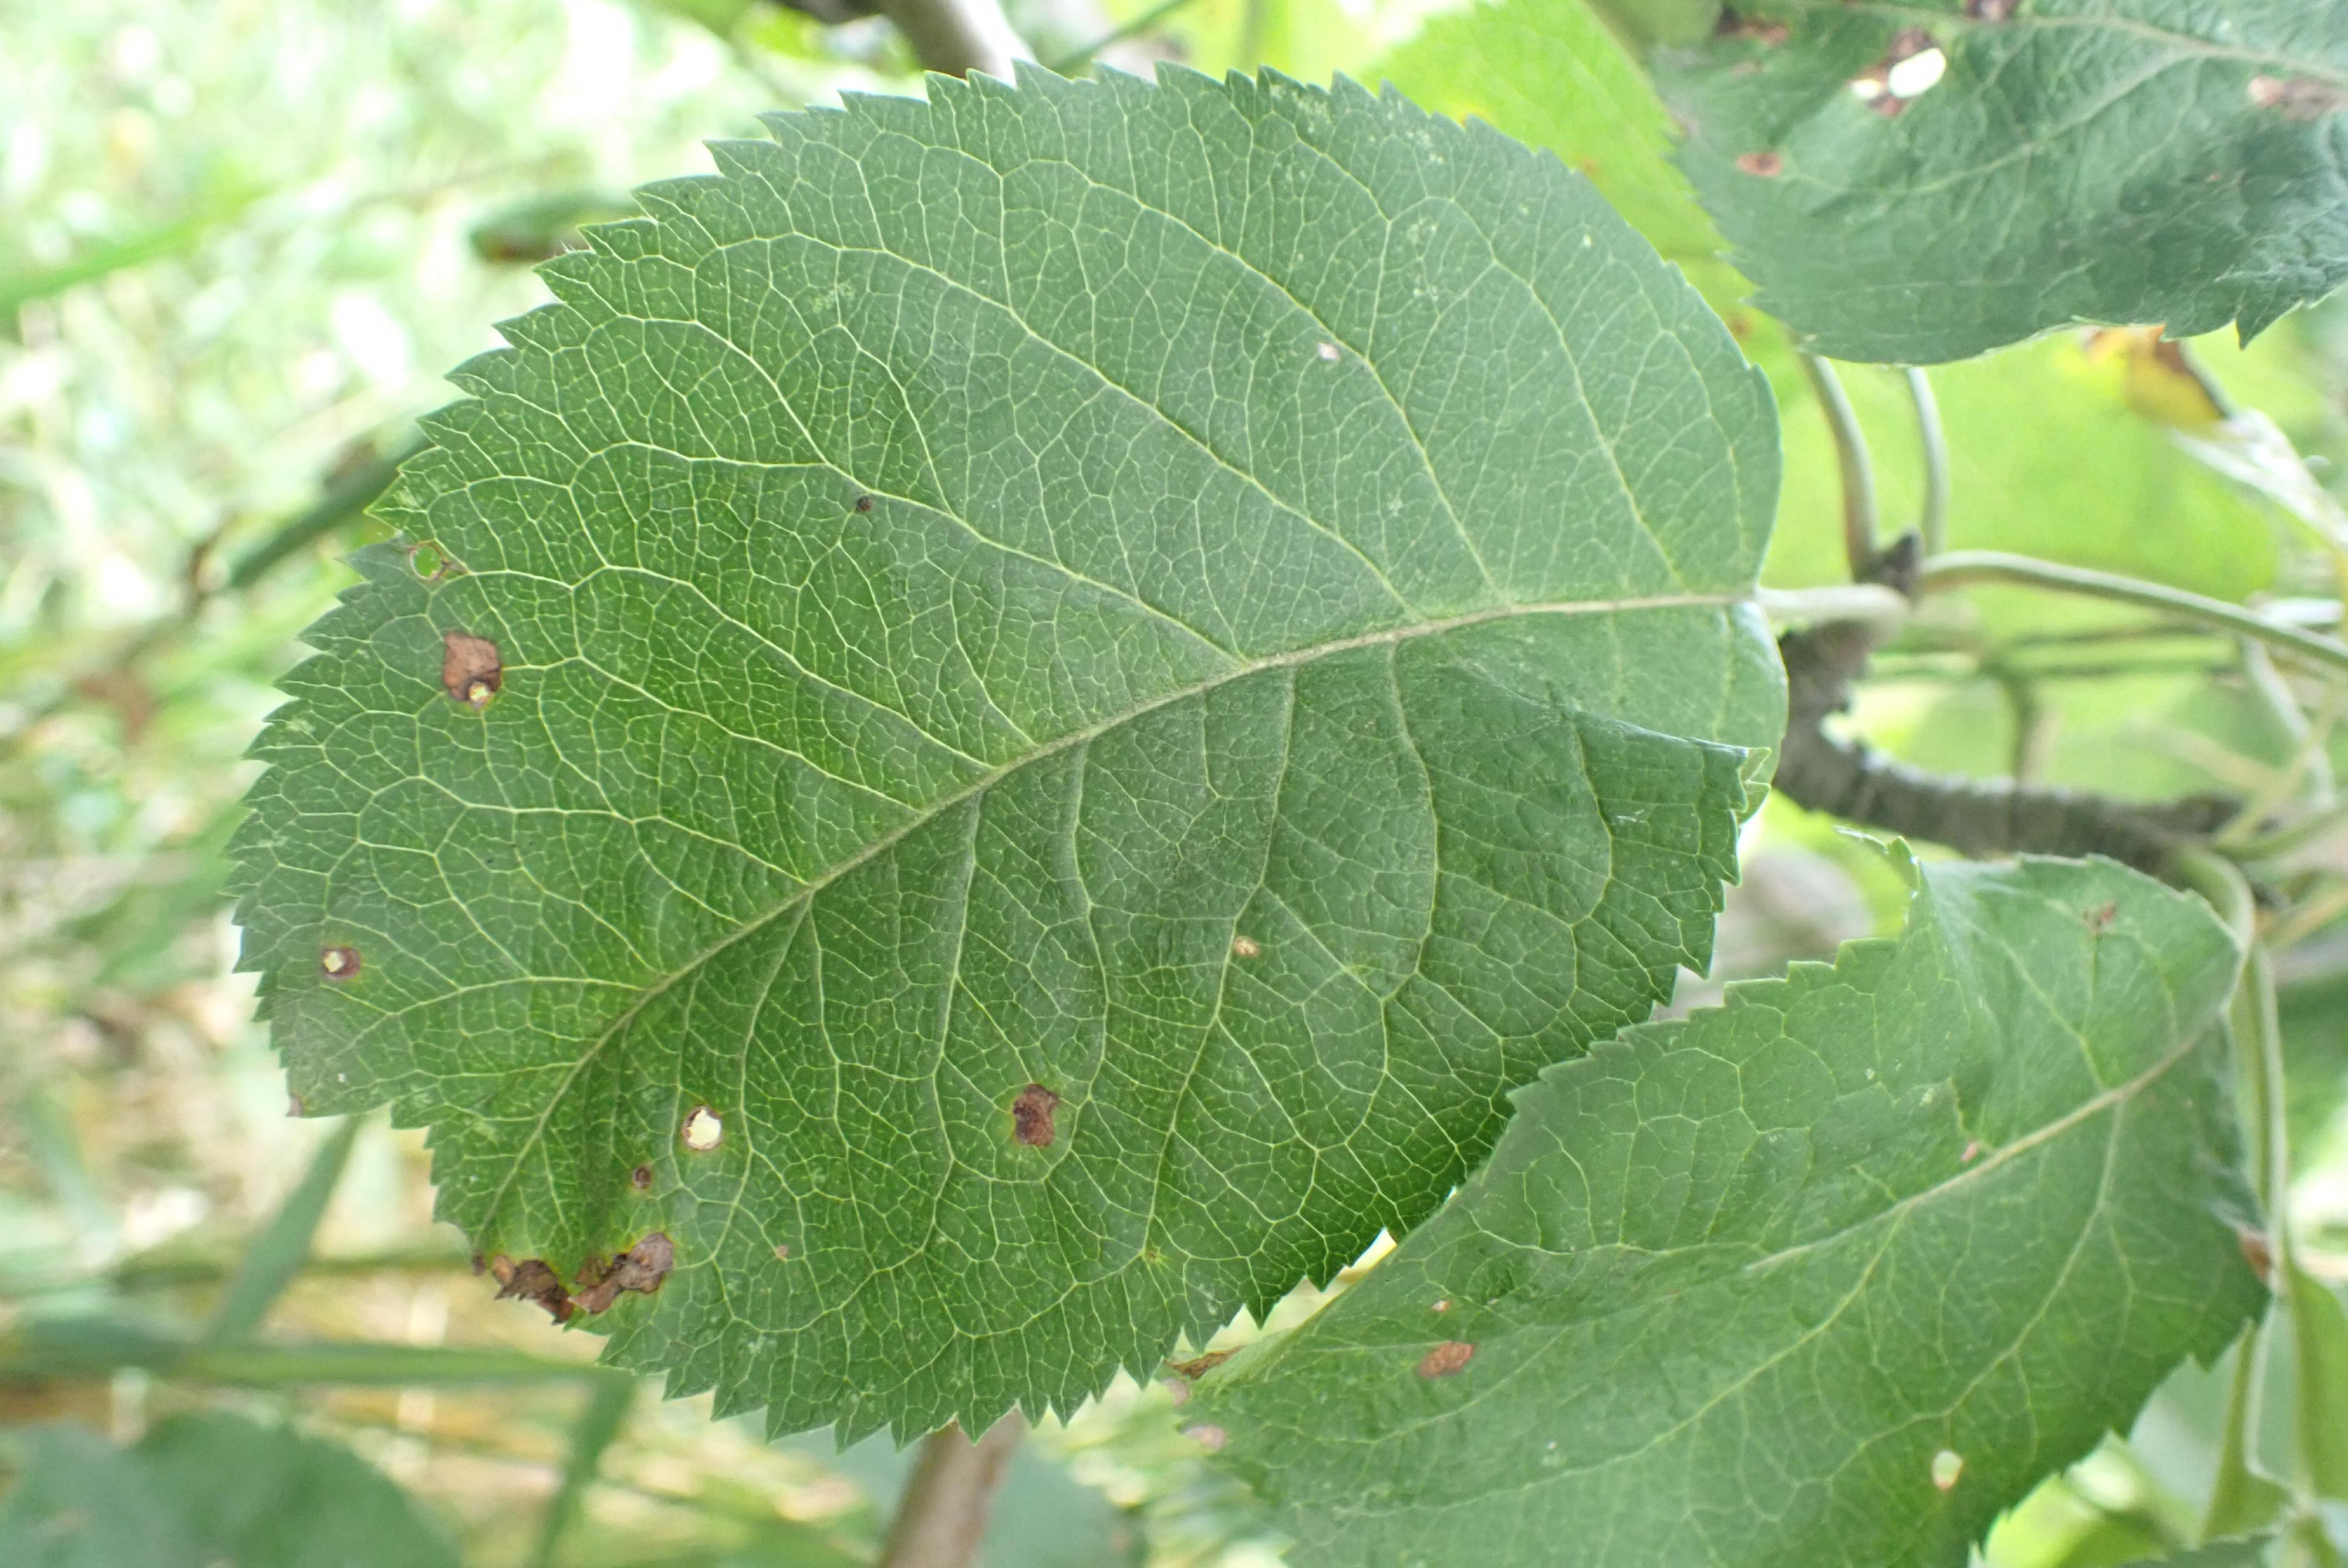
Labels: frog_eye_leaf_spot